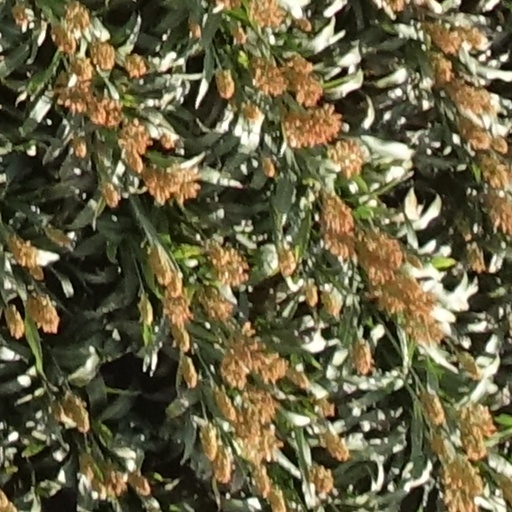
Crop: sorghum